Citra Febrianti

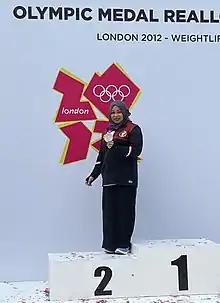

Citra Febrianti (born 22 February 1988) is an Indonesian weightlifter who won the silver medal at the 2012 Summer Olympics in the –53 kg category. She originally finished fourth, but was promoted to second after gold medallist Zulfiya Chinshanlo and bronze medallist Cristina Iovu were both disqualified.